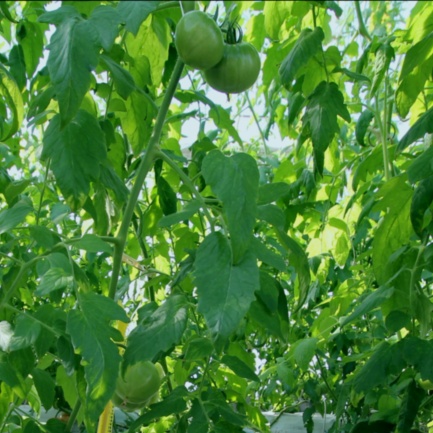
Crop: tomato